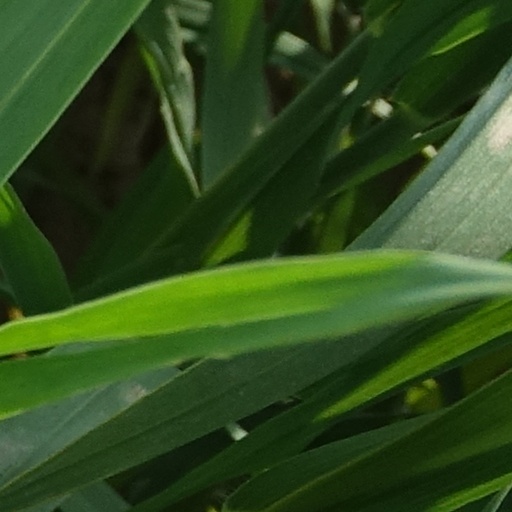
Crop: wheat